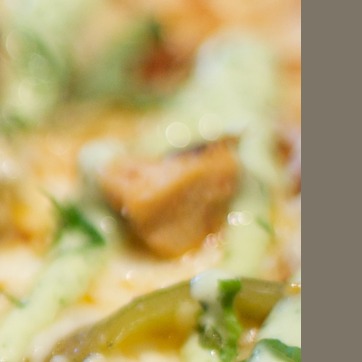
Material: food